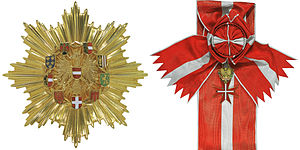
Ærestegn for Fortjenester af Republikken Østrig
Storstjerne for Fortjenester (Storkors i Særklasse)
Ærestegn for Fortjenester af Republikken Østrig er de vigtigste statslige ærestegn, der gives i dag i Østrig. Æretegnet blev indstiftet af Nationalrådet gennem forbundslov af 2. april 1952. Æretegnet inddeles i forskellige kategorier og gives af forbundspræsidenten eller i hans navn.